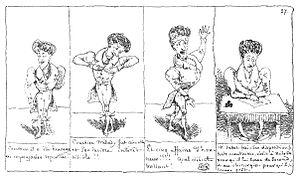
Page 27, Histoire de monsieur Jabot, édition de 1833